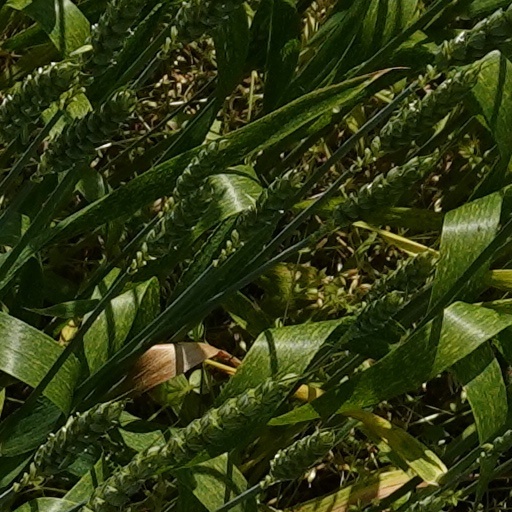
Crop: wheat